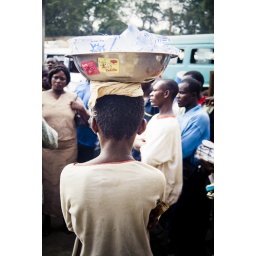
A boy has water for sale balanced on his head in Accra, Ghana